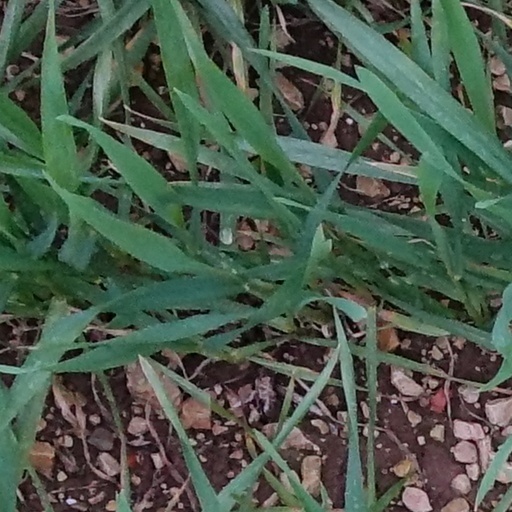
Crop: wheat